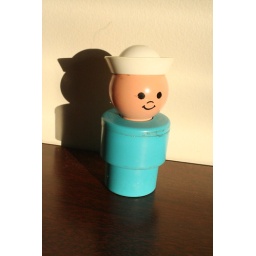
Found in a random box at my parent's house in Ontario.